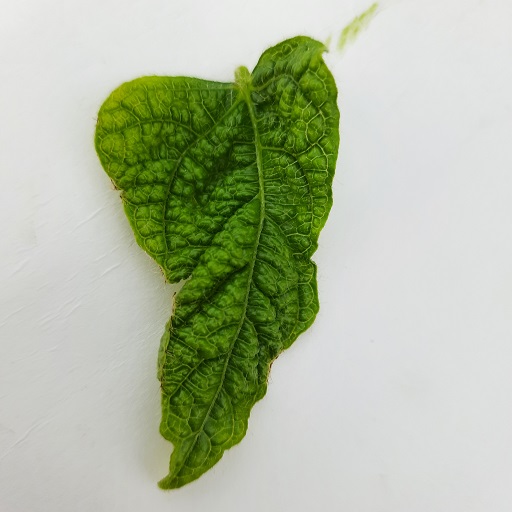
Label: Leaf Crinckle